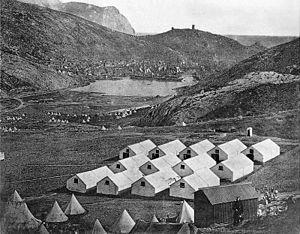
Camp de l'armée britannique à Balaklava dans la guerre de Crimée